Old North Bridge

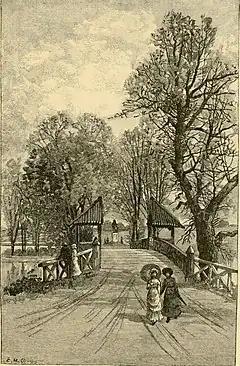
An 1882 drawing of the Centennial Bridge with covered pavilions

In 1788, a new bridge was constructed to replace the 1760 structure which had been in place during the battle. As with prior iterations, those with farms adjacent to the bridge paid for the replacement. In 1788 these included Captain David Brown, Lieutenant Elisha Jones, and Colonel John Buttrick, all of whom had fought at the North Bridge in 1775. In 1793, Concord constructed a new bridge several hundred yards downriver of the North Bridge, making the latter obsolete. The road was diverted to the new bridge and the old road over the North Bridge was abandoned by the town. That same year, the town authorized Elisha Jones to tear down the North Bridge. For the next 82 years, no bridge stood at the site.